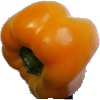
Label: Pepper Yellow 1